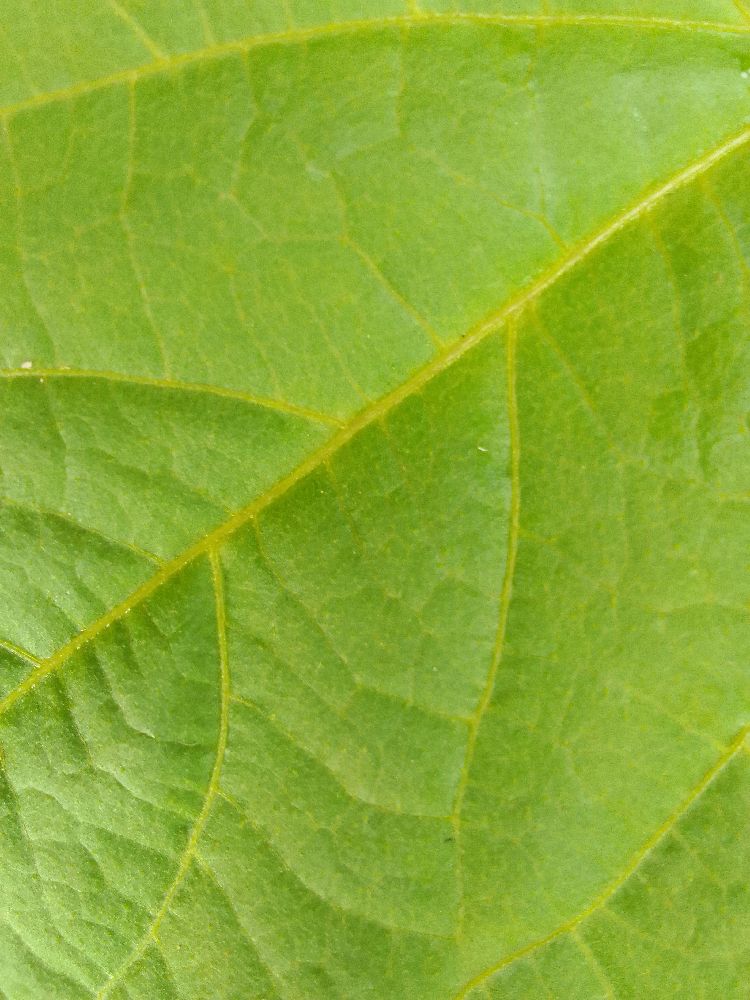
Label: healthy